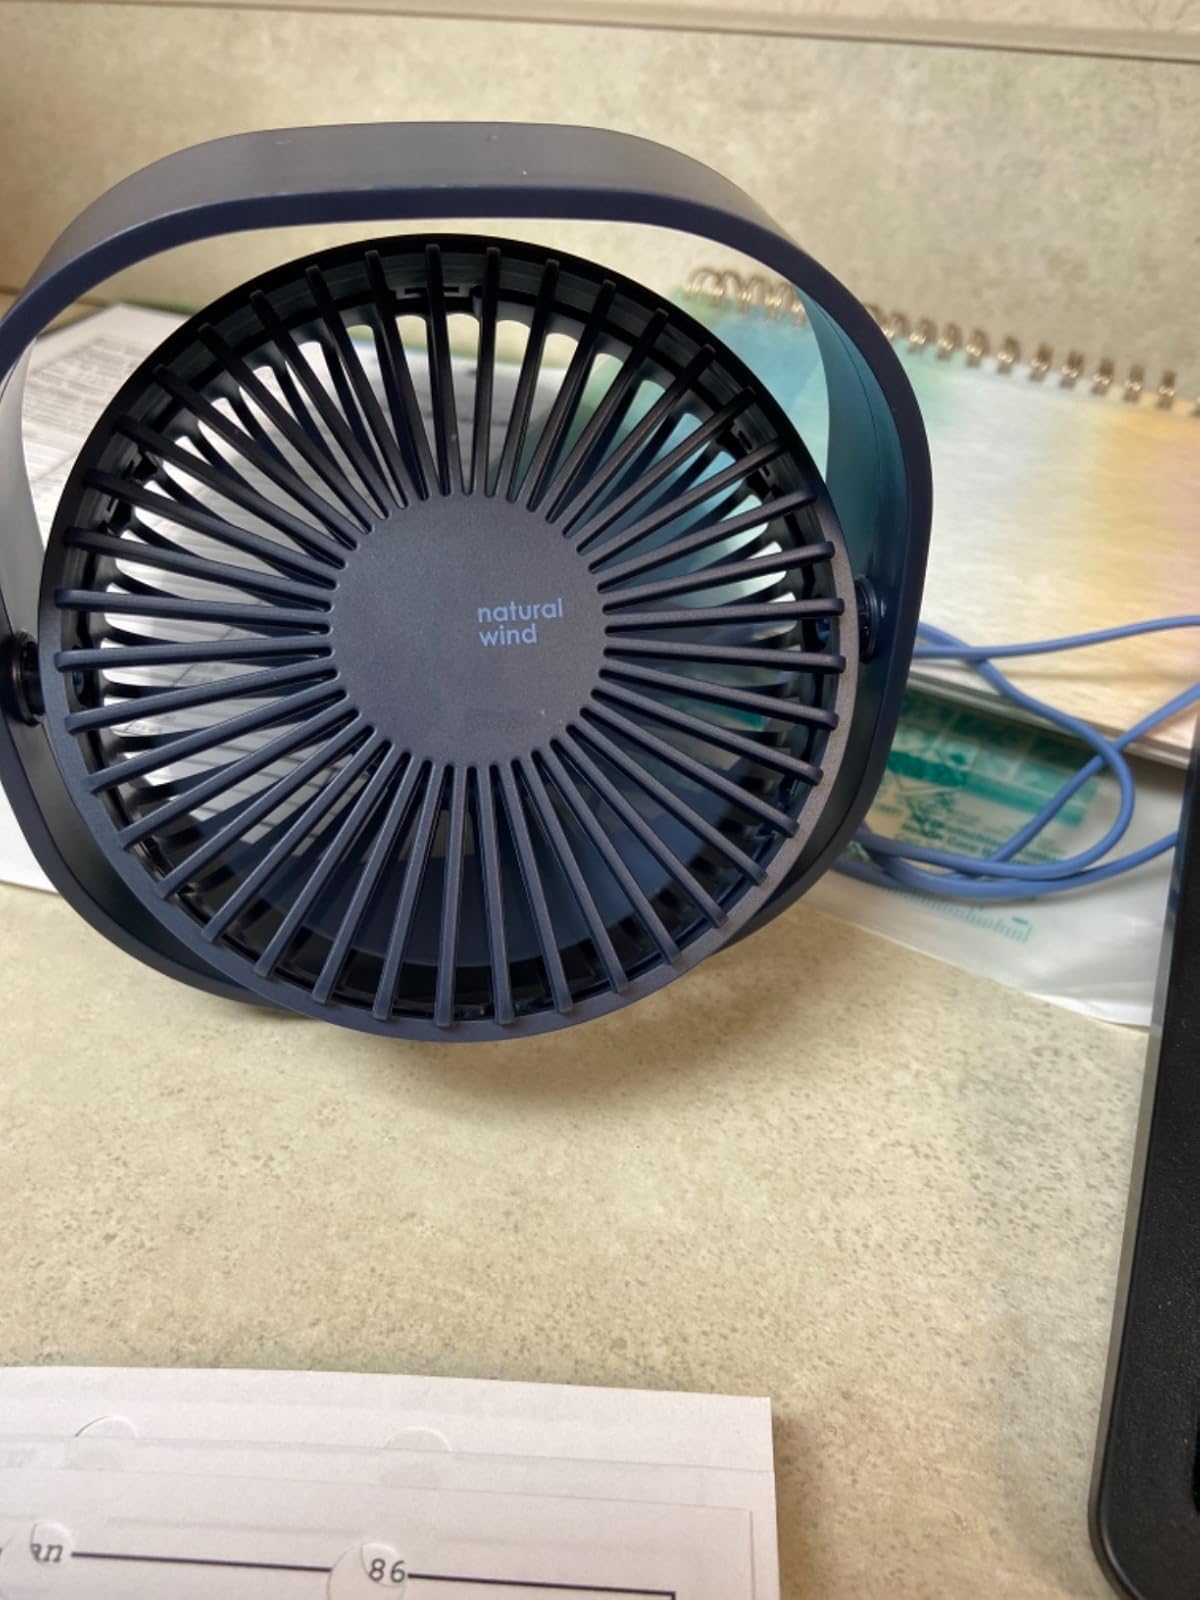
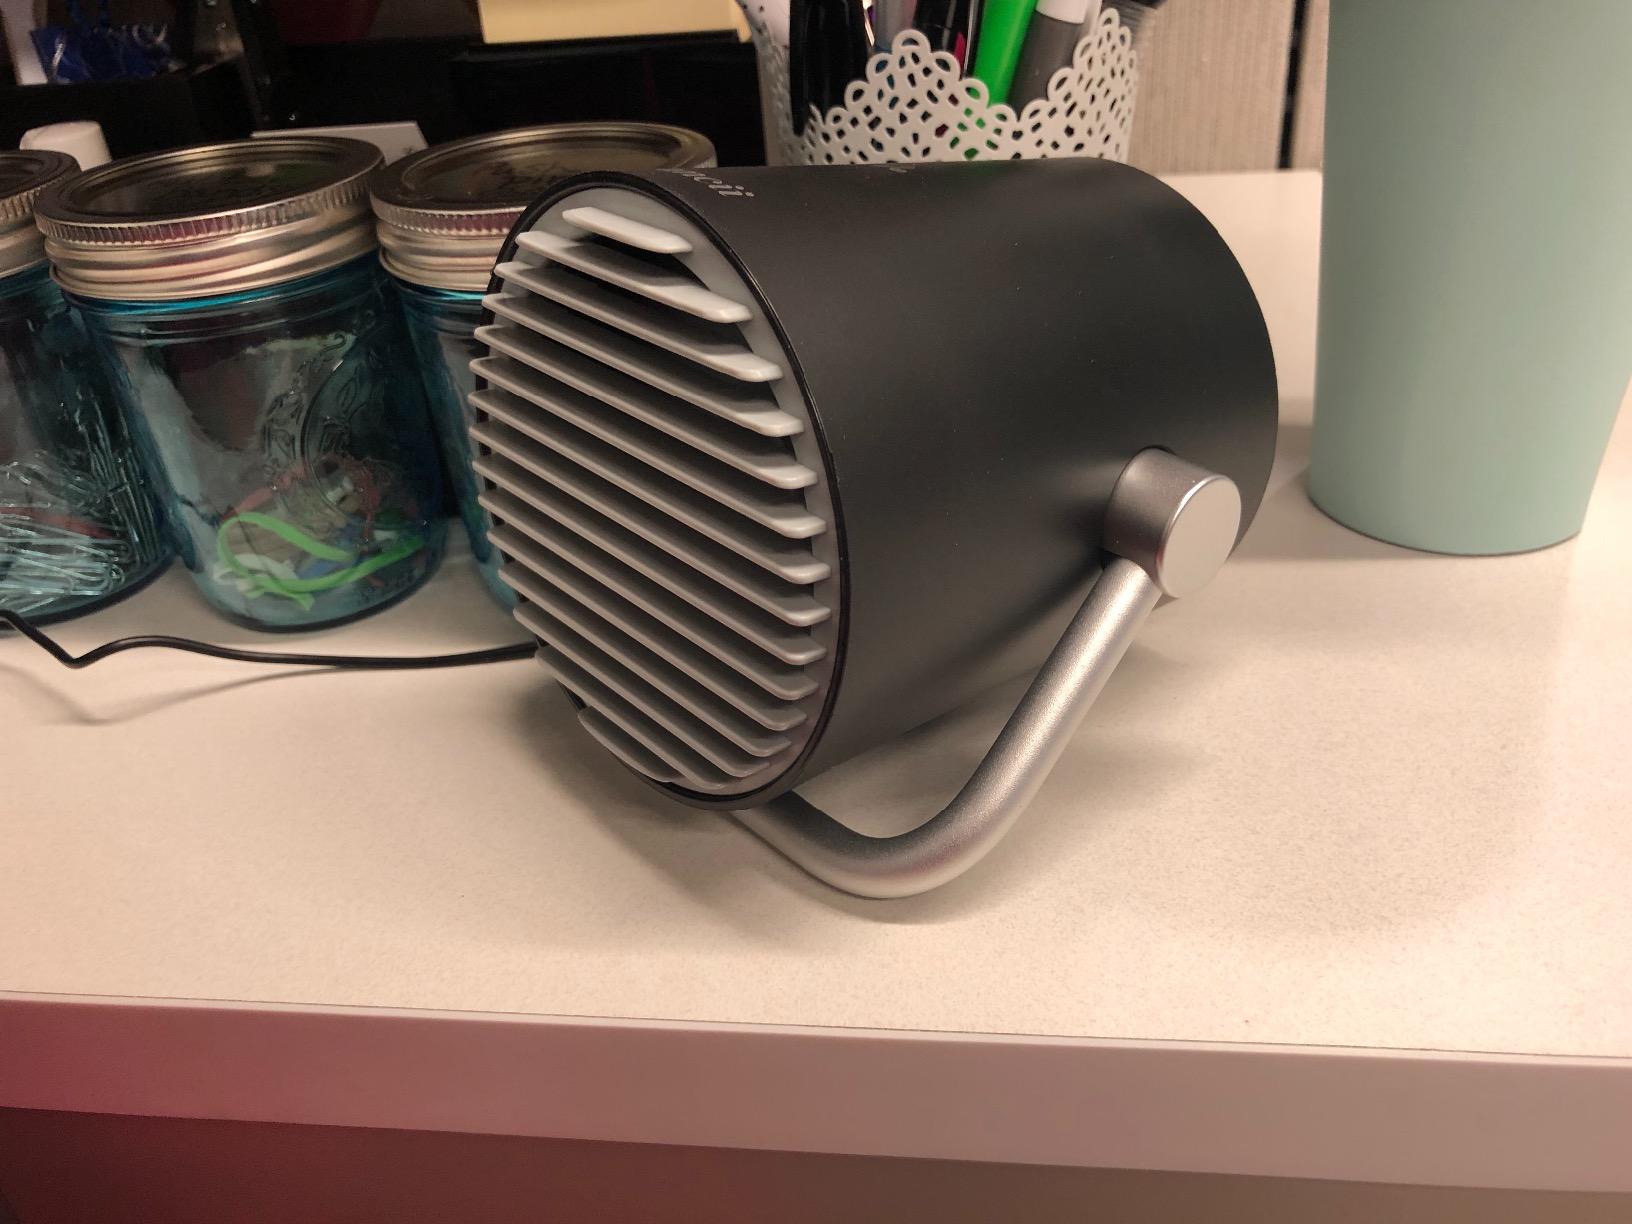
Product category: fan
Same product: no